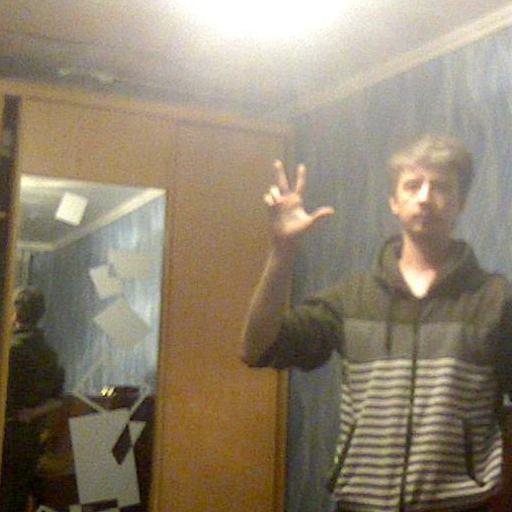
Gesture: three2